House at 53 Linden Street

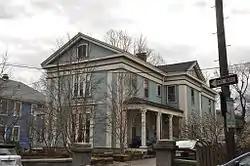

The House at 53 Linden Street in Brookline, Massachusetts, is a well-preserved local example of transitional Greek Revival-Italianate styling. The -story wood-frame house was built c. 1843–44 by John Faxon. It has a pedimented gable front with pilasters, but is L-shaped and has round-arch windows in its gables, both Italianate features. It is one of four surviving Greek Revival houses in the neighborhood, which was developed beginning in 1840.